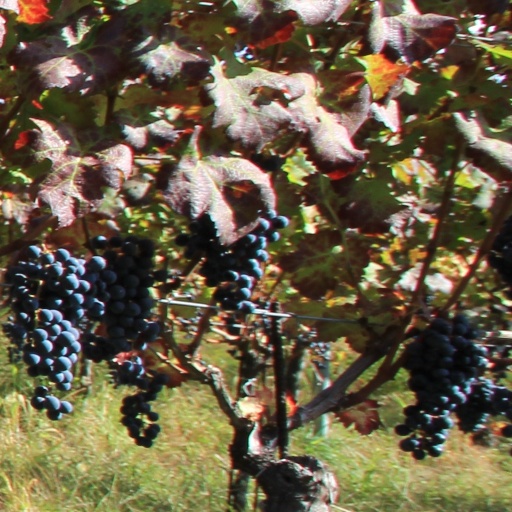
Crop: grape